Christian mysticism

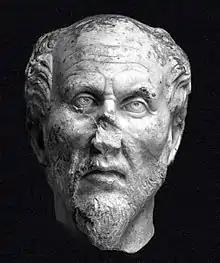
Plotinus (Πλωτίνος)

McGinn's emphasis on the transformation that occurs through mystical activity relates to this idea of "presence" instead of "experience":